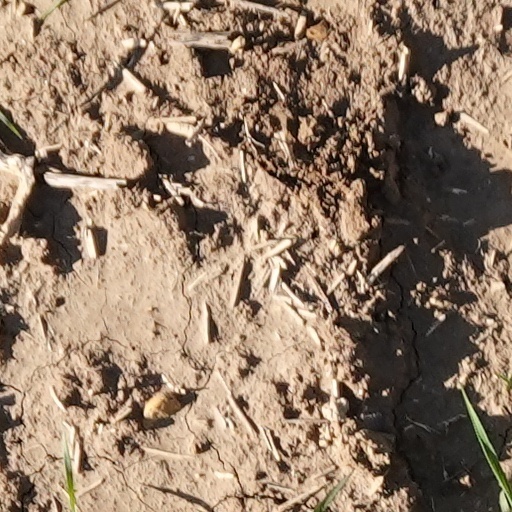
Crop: wheat